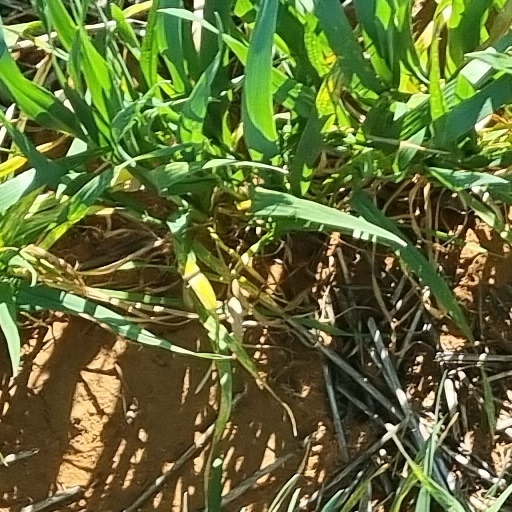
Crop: wheat